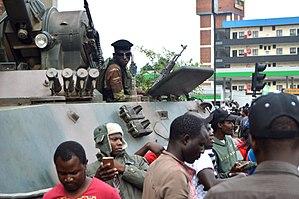
L'histoire du Zimbabwe remonte à l'âge de la pierre, époque des plus anciennes traces de peuplement humain. L'existence d'anciennes civilisations développées durant la seconde moitié du Moyen Âge est attestée par des vestiges archéologiques d'importance.
Le coup d’État de 2017 au Zimbabwe est une opération militaire menée par les généraux Constantino Chiwenga et Sibusiso Moyo, dans la nuit du 14 au 15 novembre 2017, à Harare, la capitale du Zimbabwe, dans le but allégué d'écarter des « criminels » de l'entourage du président du pays, Robert Mugabe, sans toutefois destituer ce dernier. Le coup d’État est suivi le 18 novembre par une grande manifestation pour la démission de Mugabe, la plus grande au Zimbabwe depuis son indépendance en 1980. Après plusieurs jours de pression de la part de l'armée et de son entourage politique, Robert Mugabe démissionne formellement l'après-midi du 21 novembre 2017. Son ancien vice-président Emmerson Mnangagwa devient président le 24 novembre 2017.